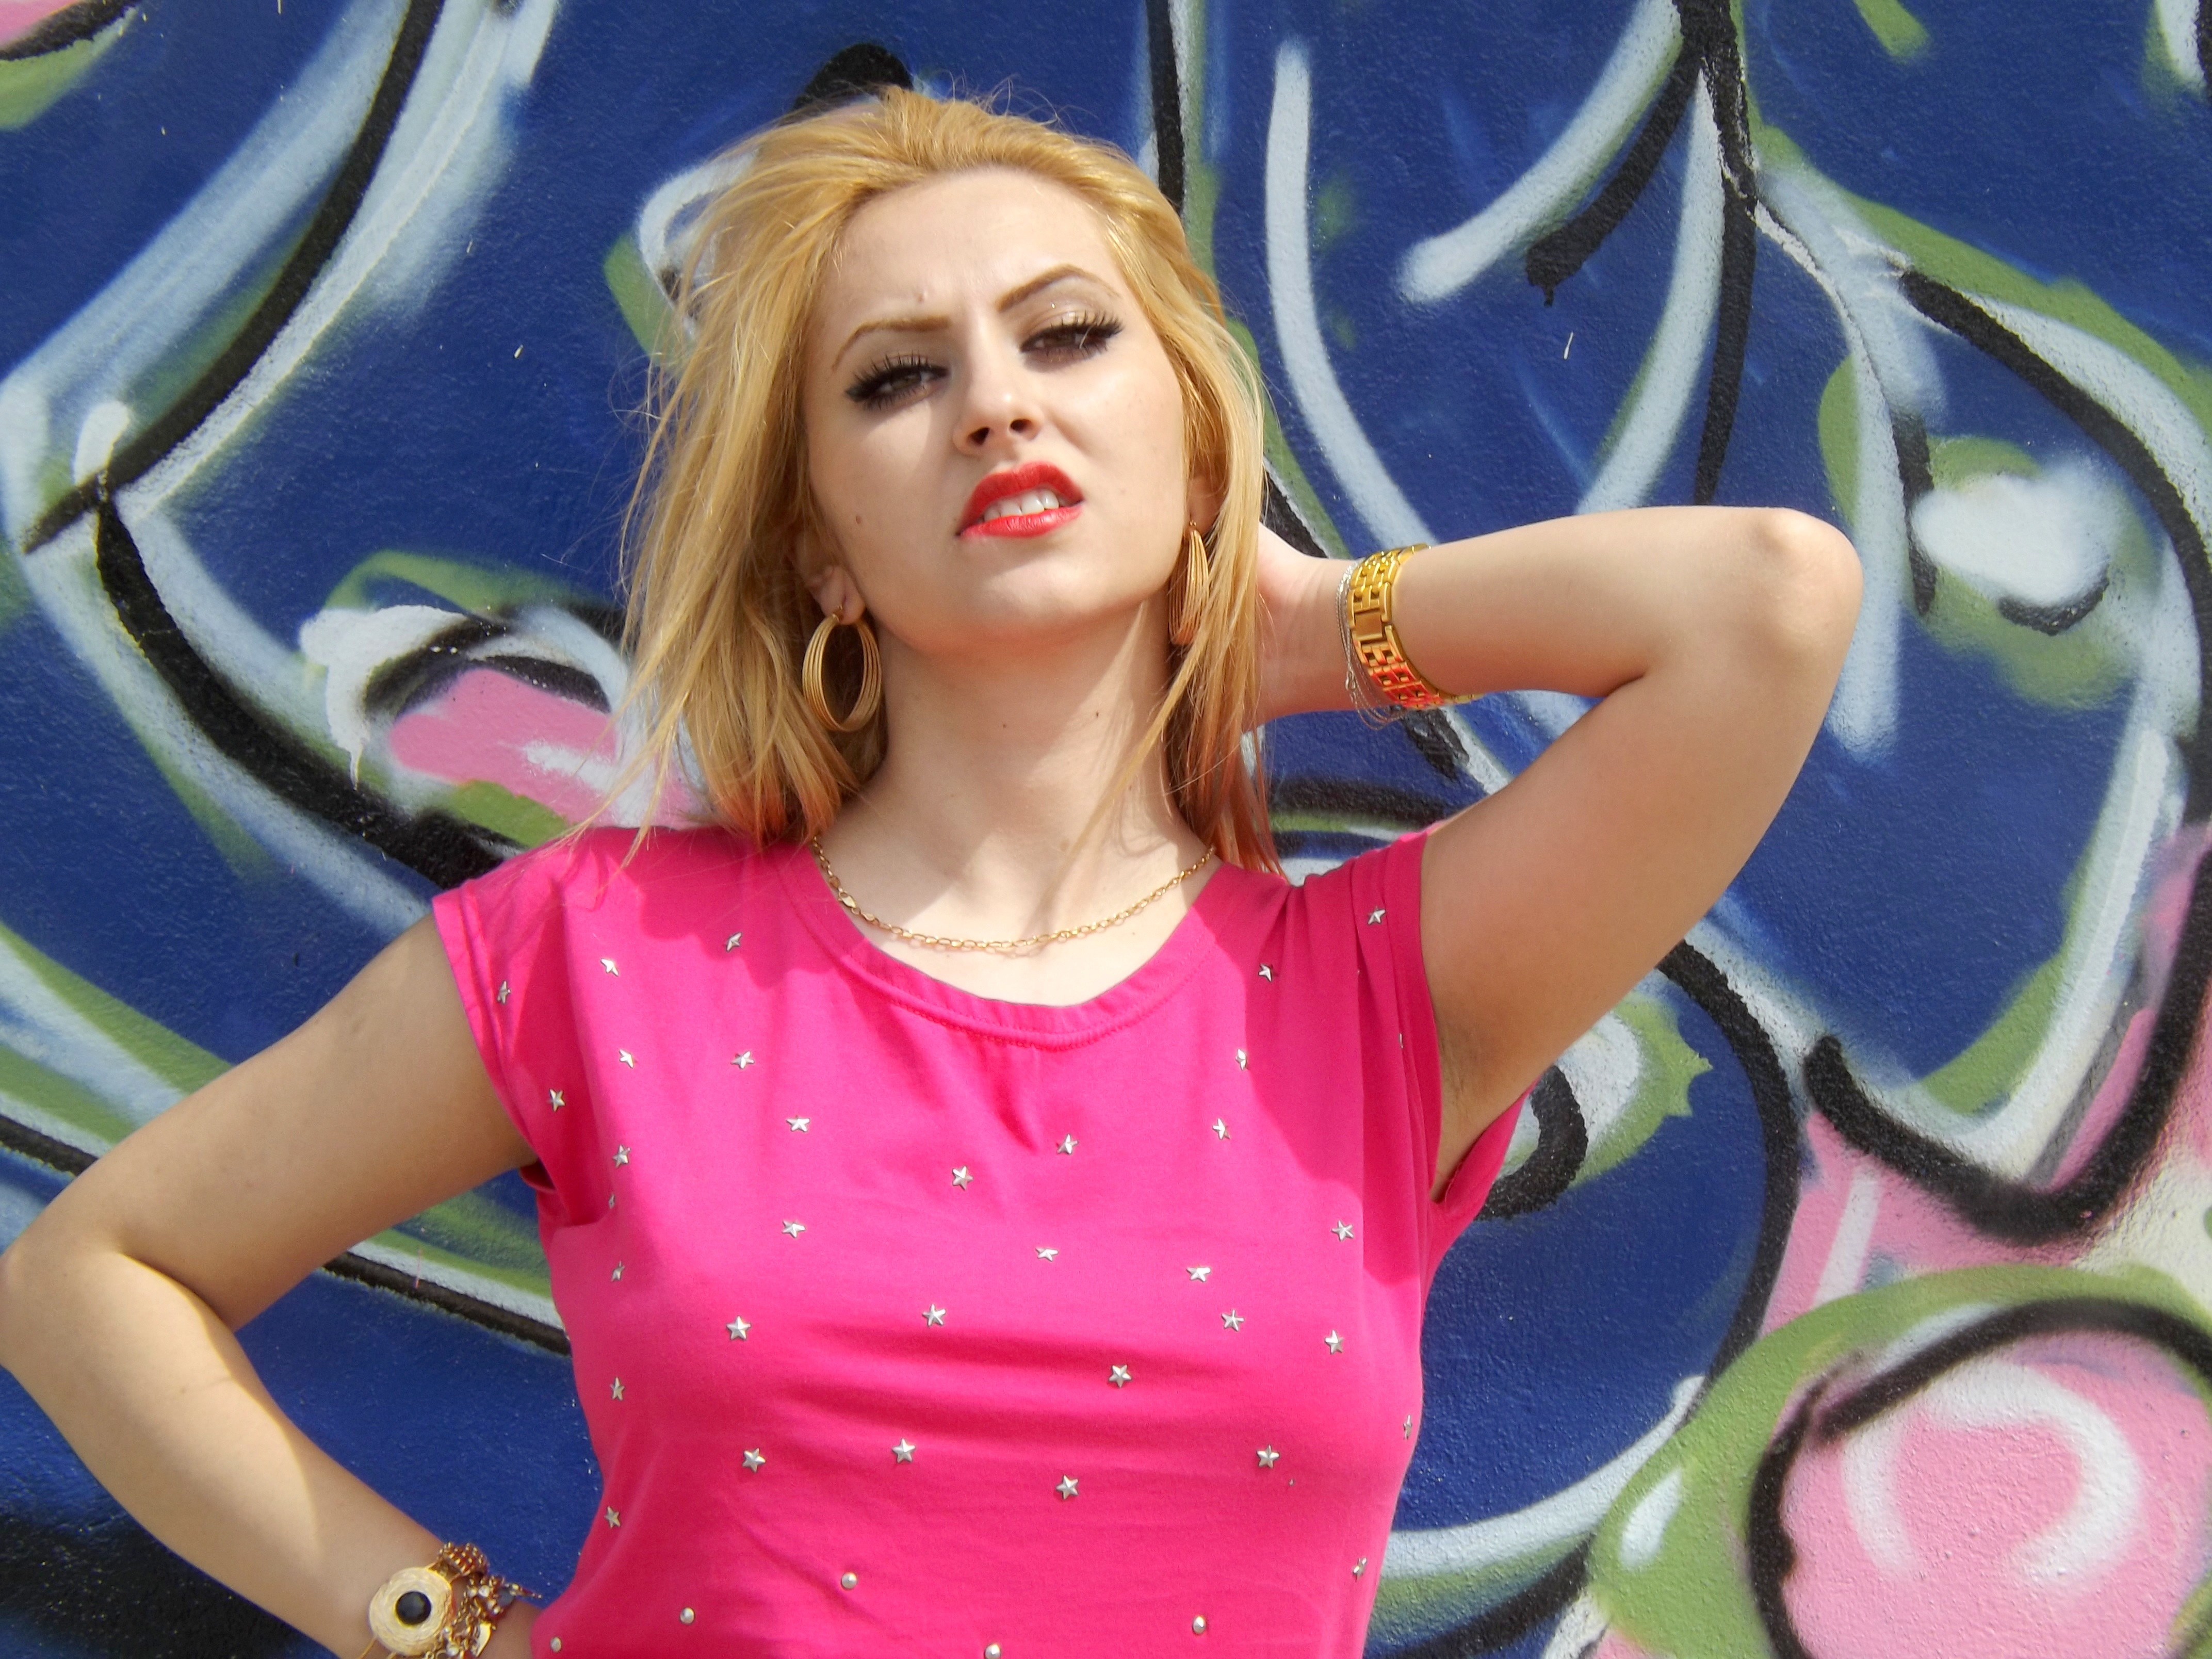
person, girl, model, lady, graffiti, toy, beauty, nice, blond, abdomen, photo shoot, blond hair